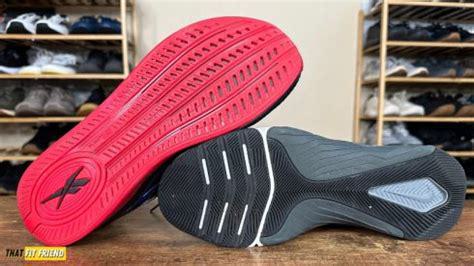
Brand: Nike
Model: Metcon 8